Haptanthus

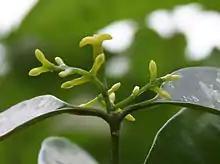
Inflorescence showing central carpellate flower and lateral staminate flowers

"Haptanthus hazlettii" is a shrub or tree. It has opposite leaves spaced at apart, usually arranged in two ranks (distichous). The leaves are simple with untoothed (entire) margins. There are no stipules. The leaf stalk (petiole) is short, long, the leaf blade (lamina) long by wide. The entire plant is hairless (glabrous).